Austrian nationalism

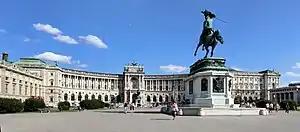
Heldenplatz (Heroes' Square) in Vienna with the statue of Archduke Charles of Austria in front of Hofburg Palace, Charles was Austria's main military leader who fought against France during the Napoleonic Wars.

Austrian nationalism is the nationalism that asserts that Austrians are a nation and promotes the cultural unity of Austrians. Austrian nationalism originally developed as a cultural nationalism that emphasized a Catholic religious identity. This in turn led to its opposition to unification with Protestant-majority Prussia, something that was perceived as a potential threat to the Catholic core of Austrian national identity. It was also used to protect the rule of the Habsburgs.